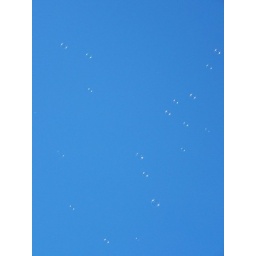
bubbles in blue sky